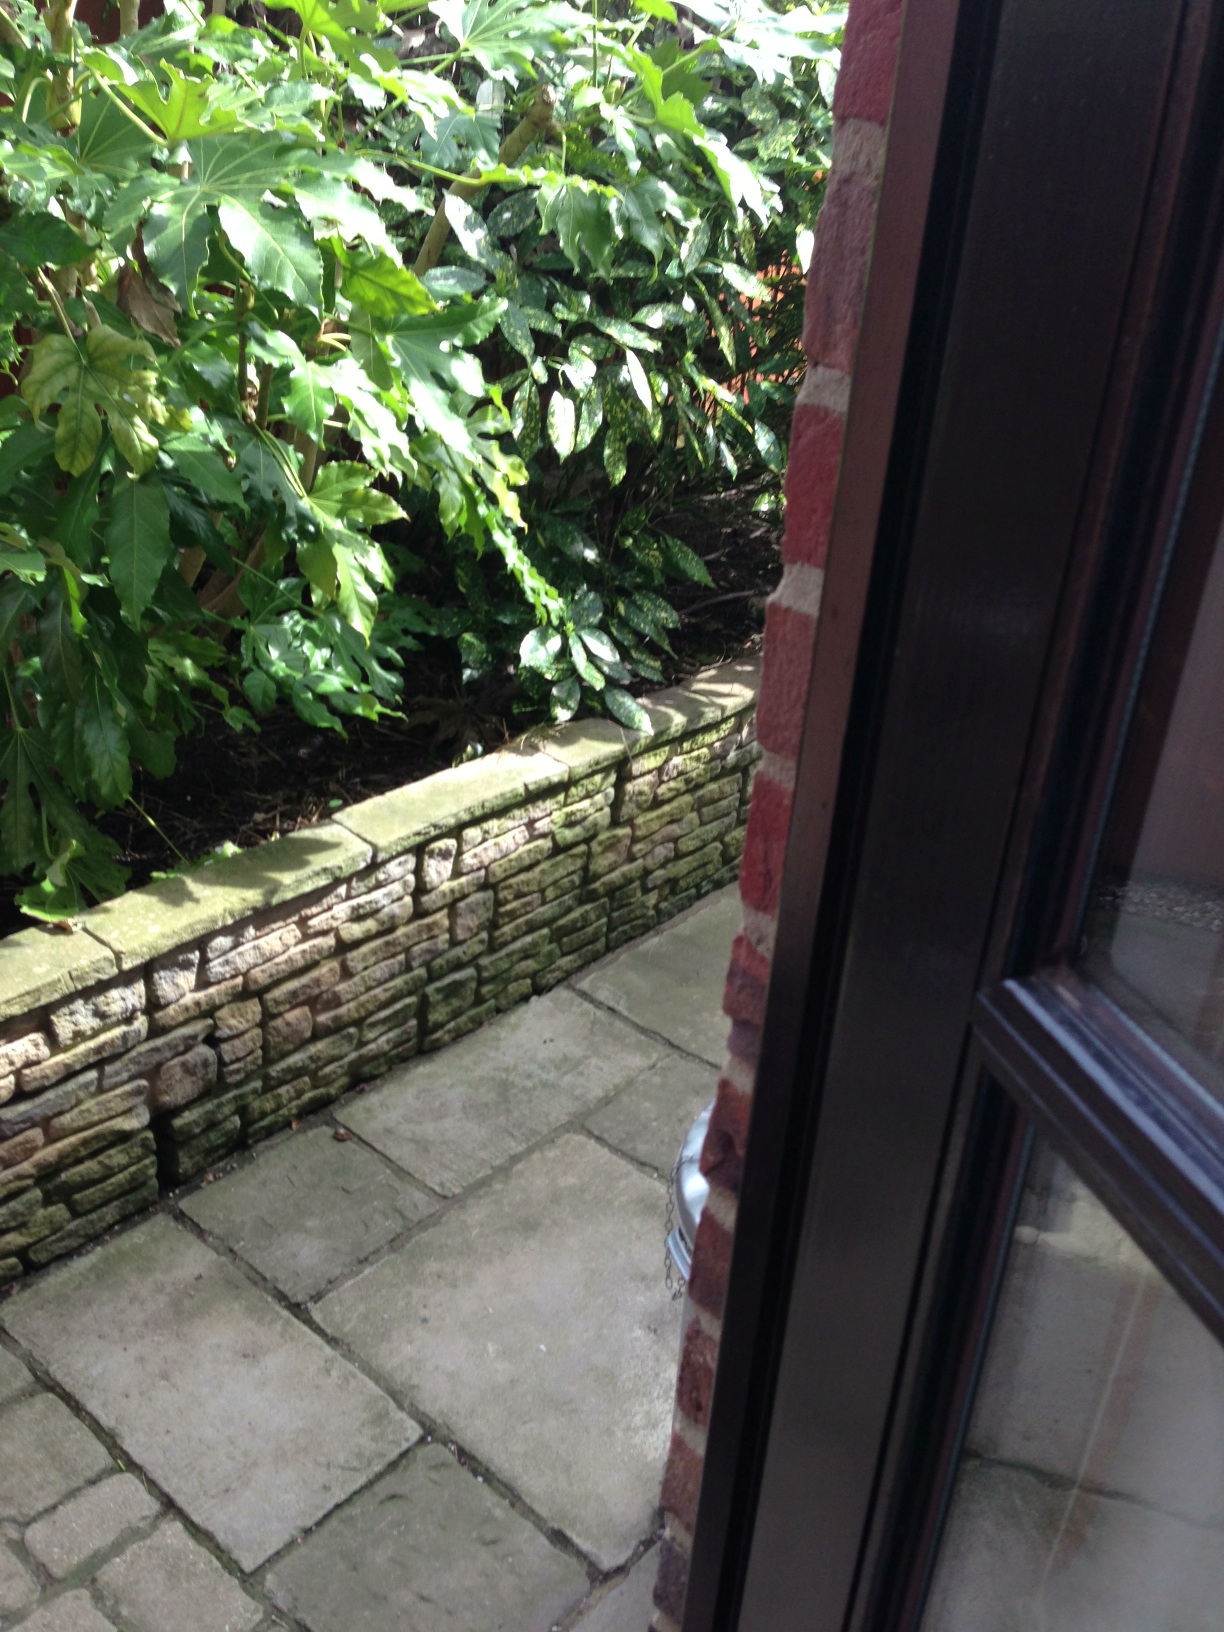Question: Are there big leaves on this plant?
Answer: yes